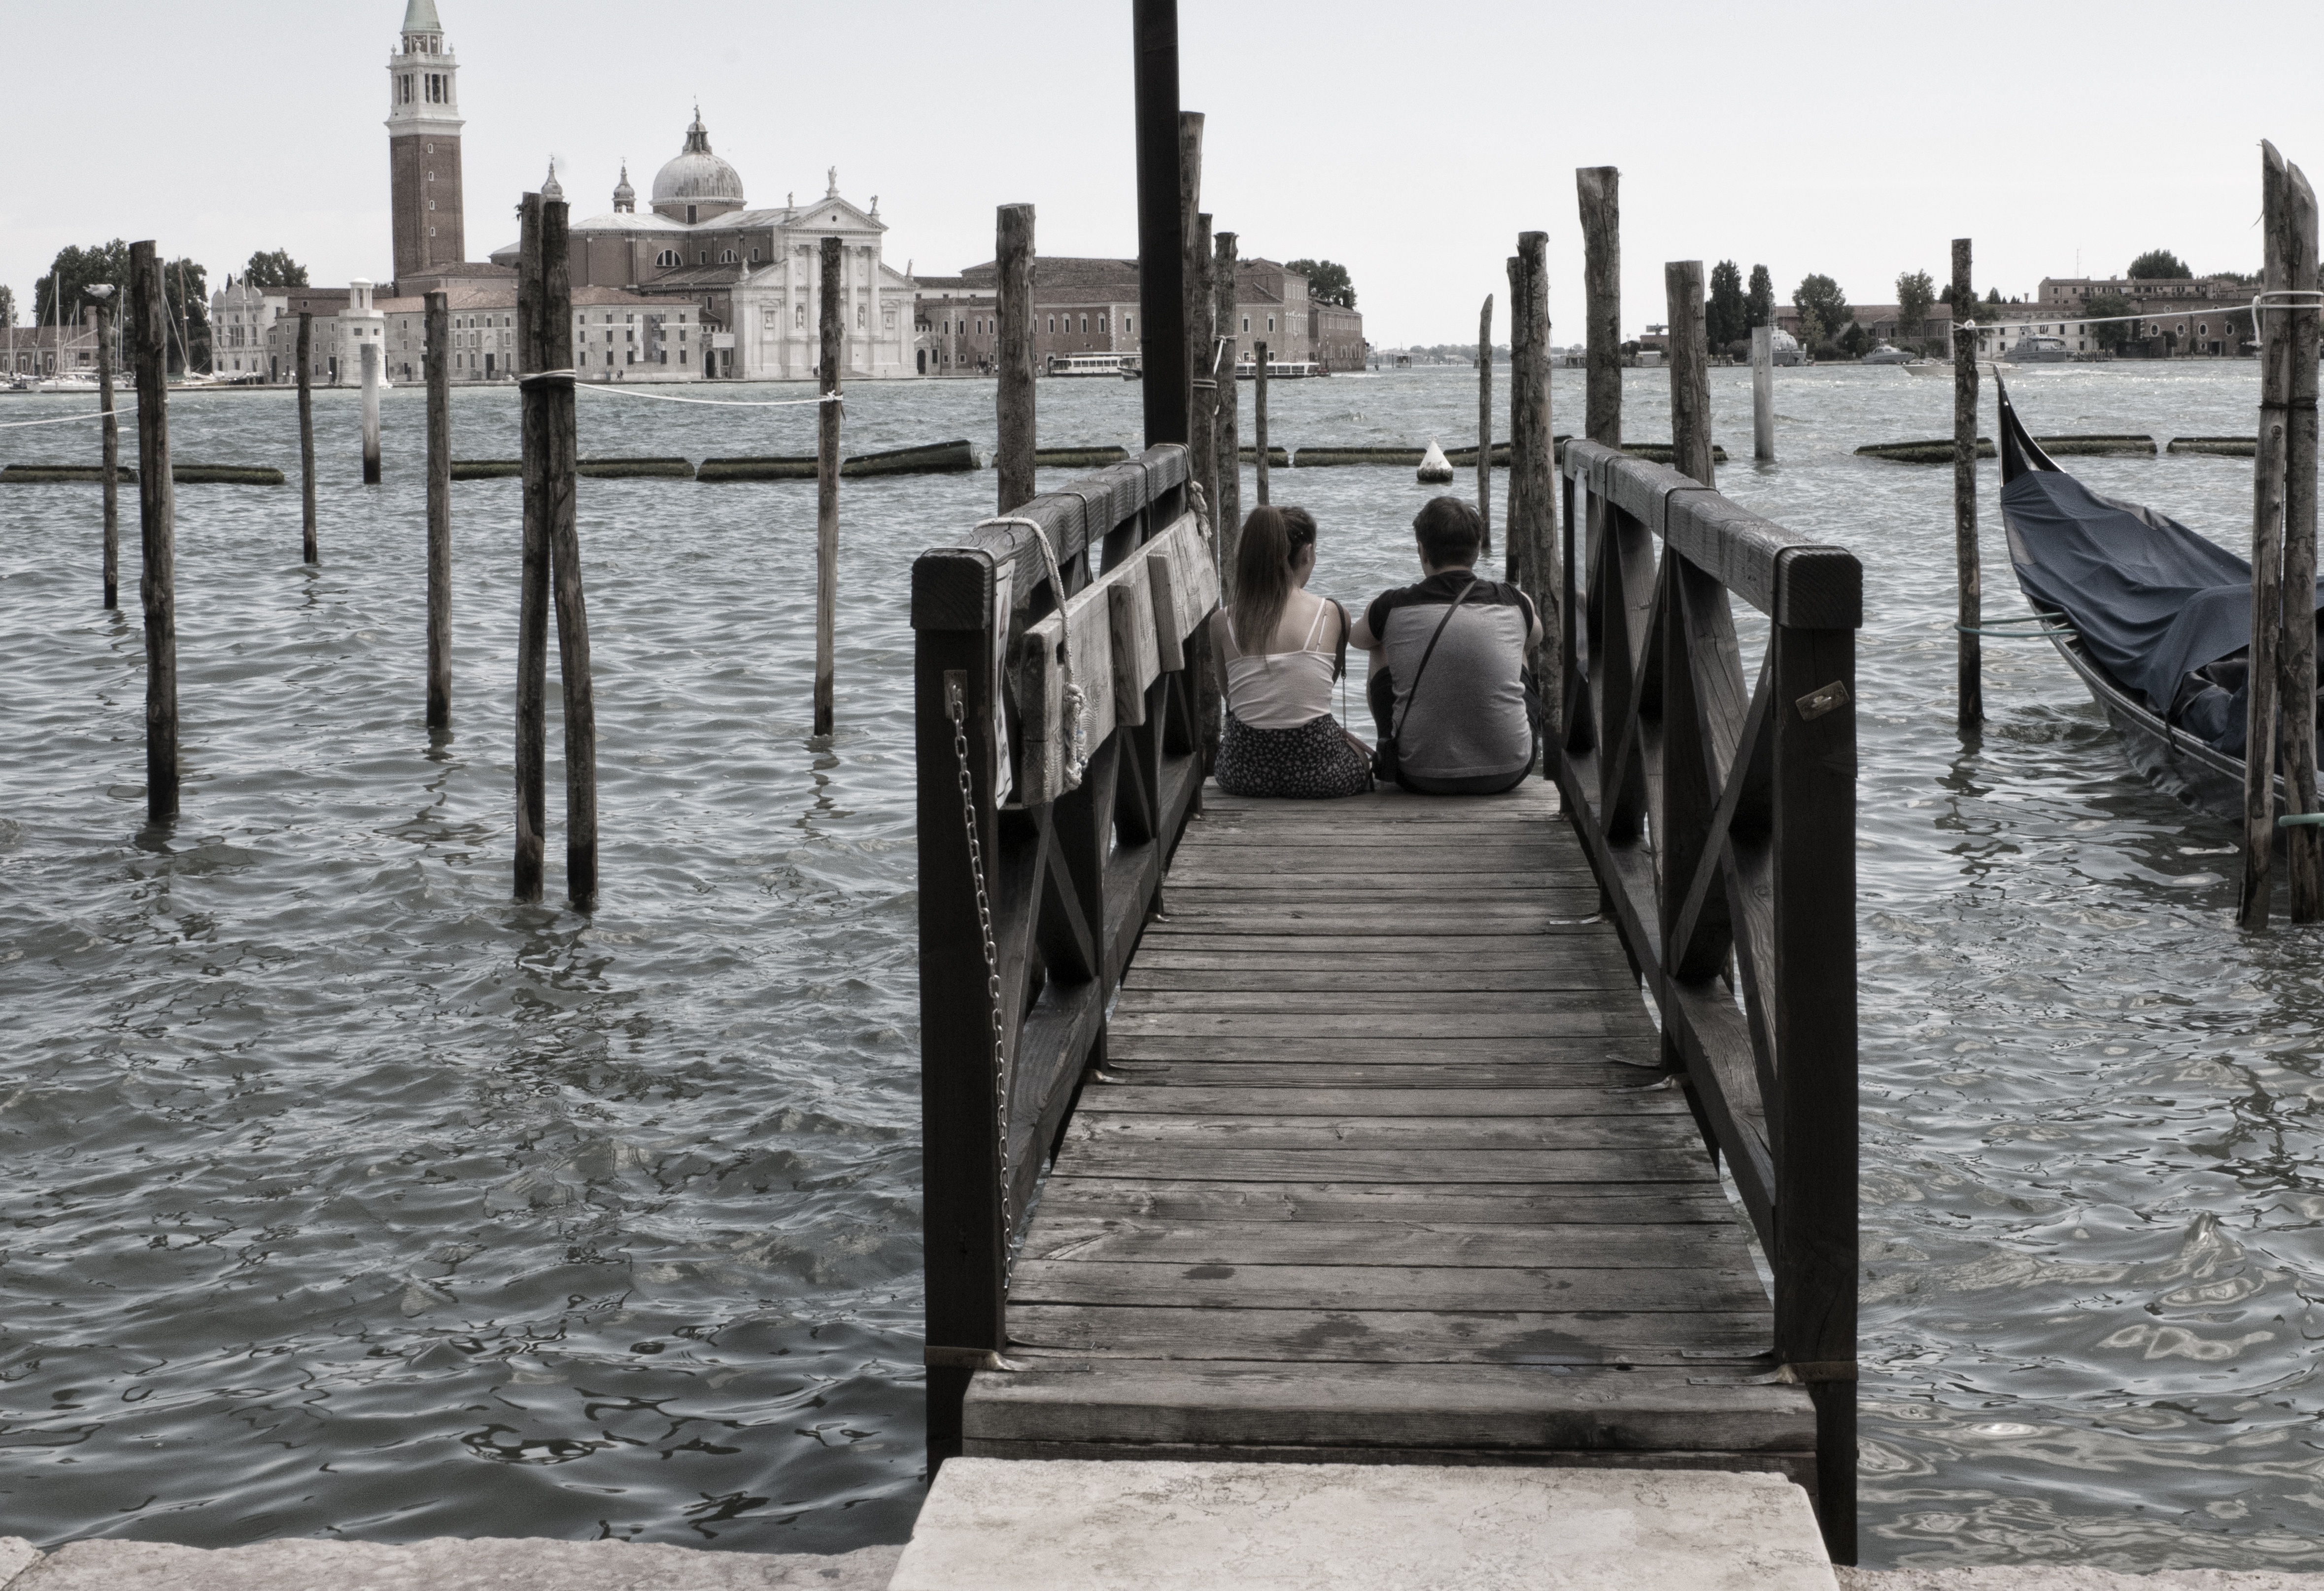
sea, water, winter, dock, boat, pier, walkway, vehicle, weather, venice, waterway, boating, san giorgio, st mark's